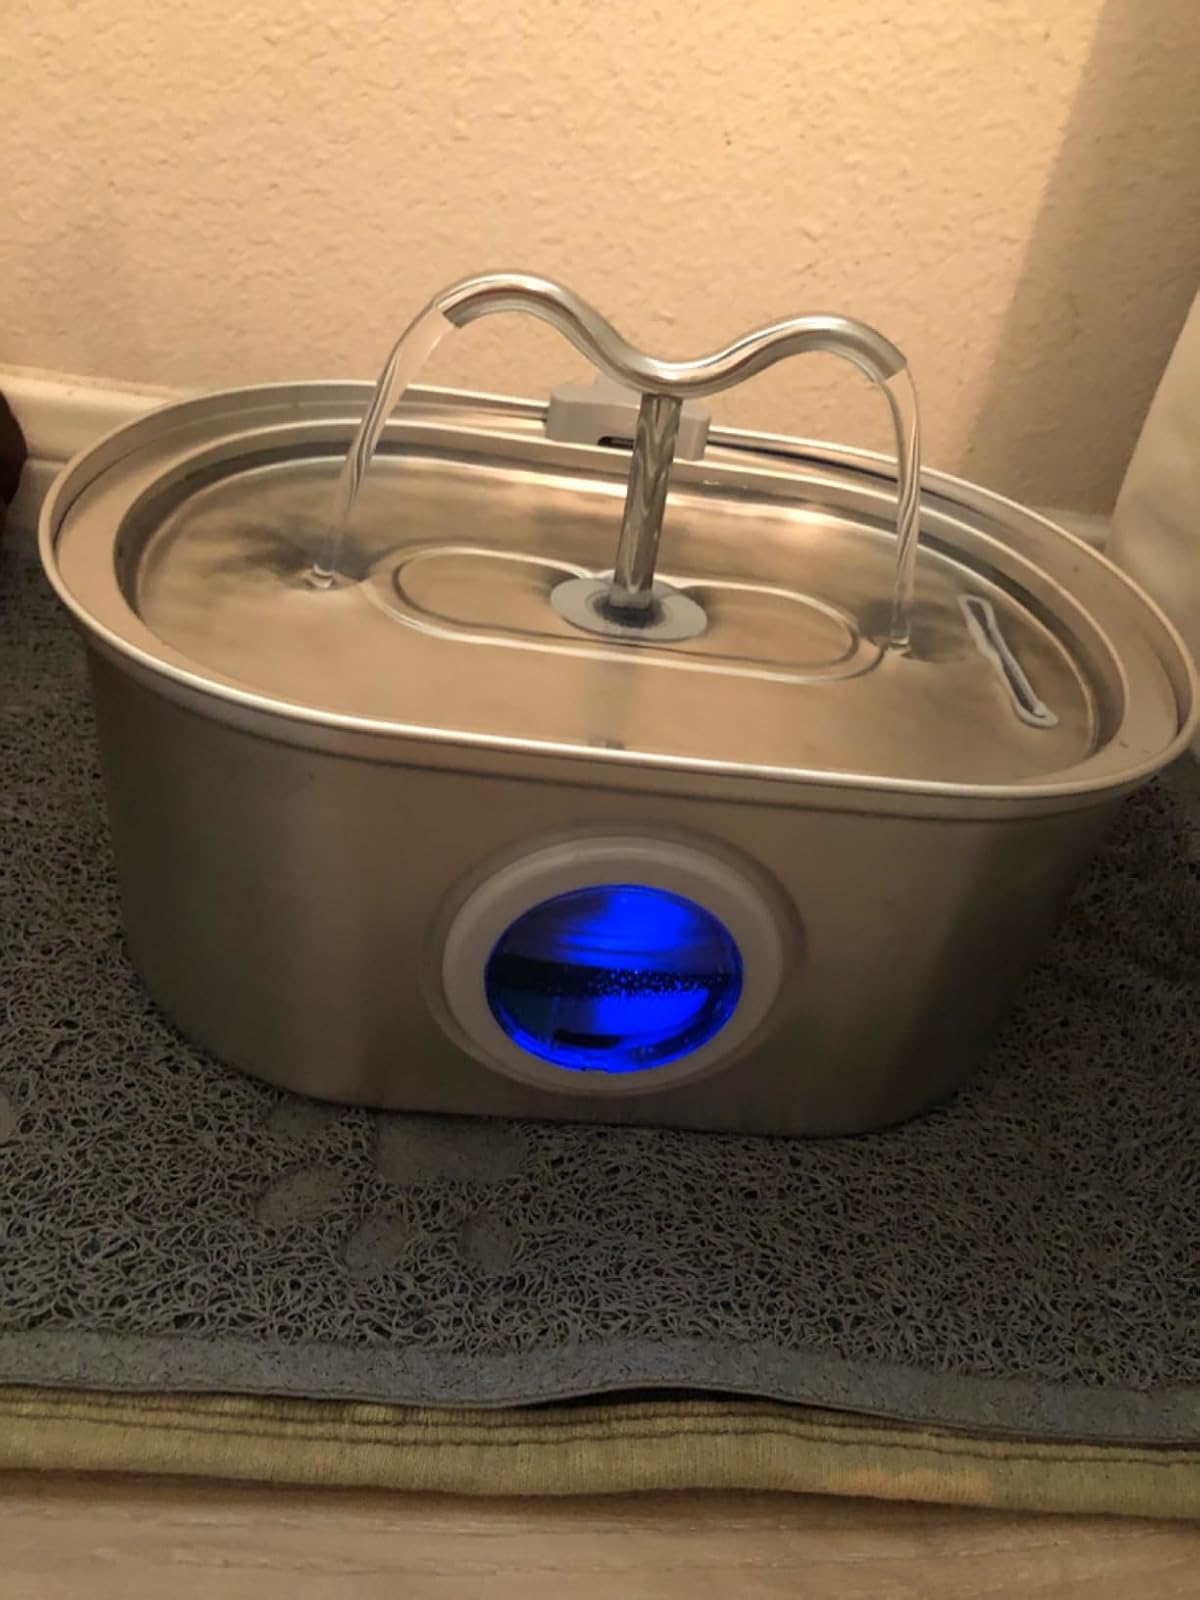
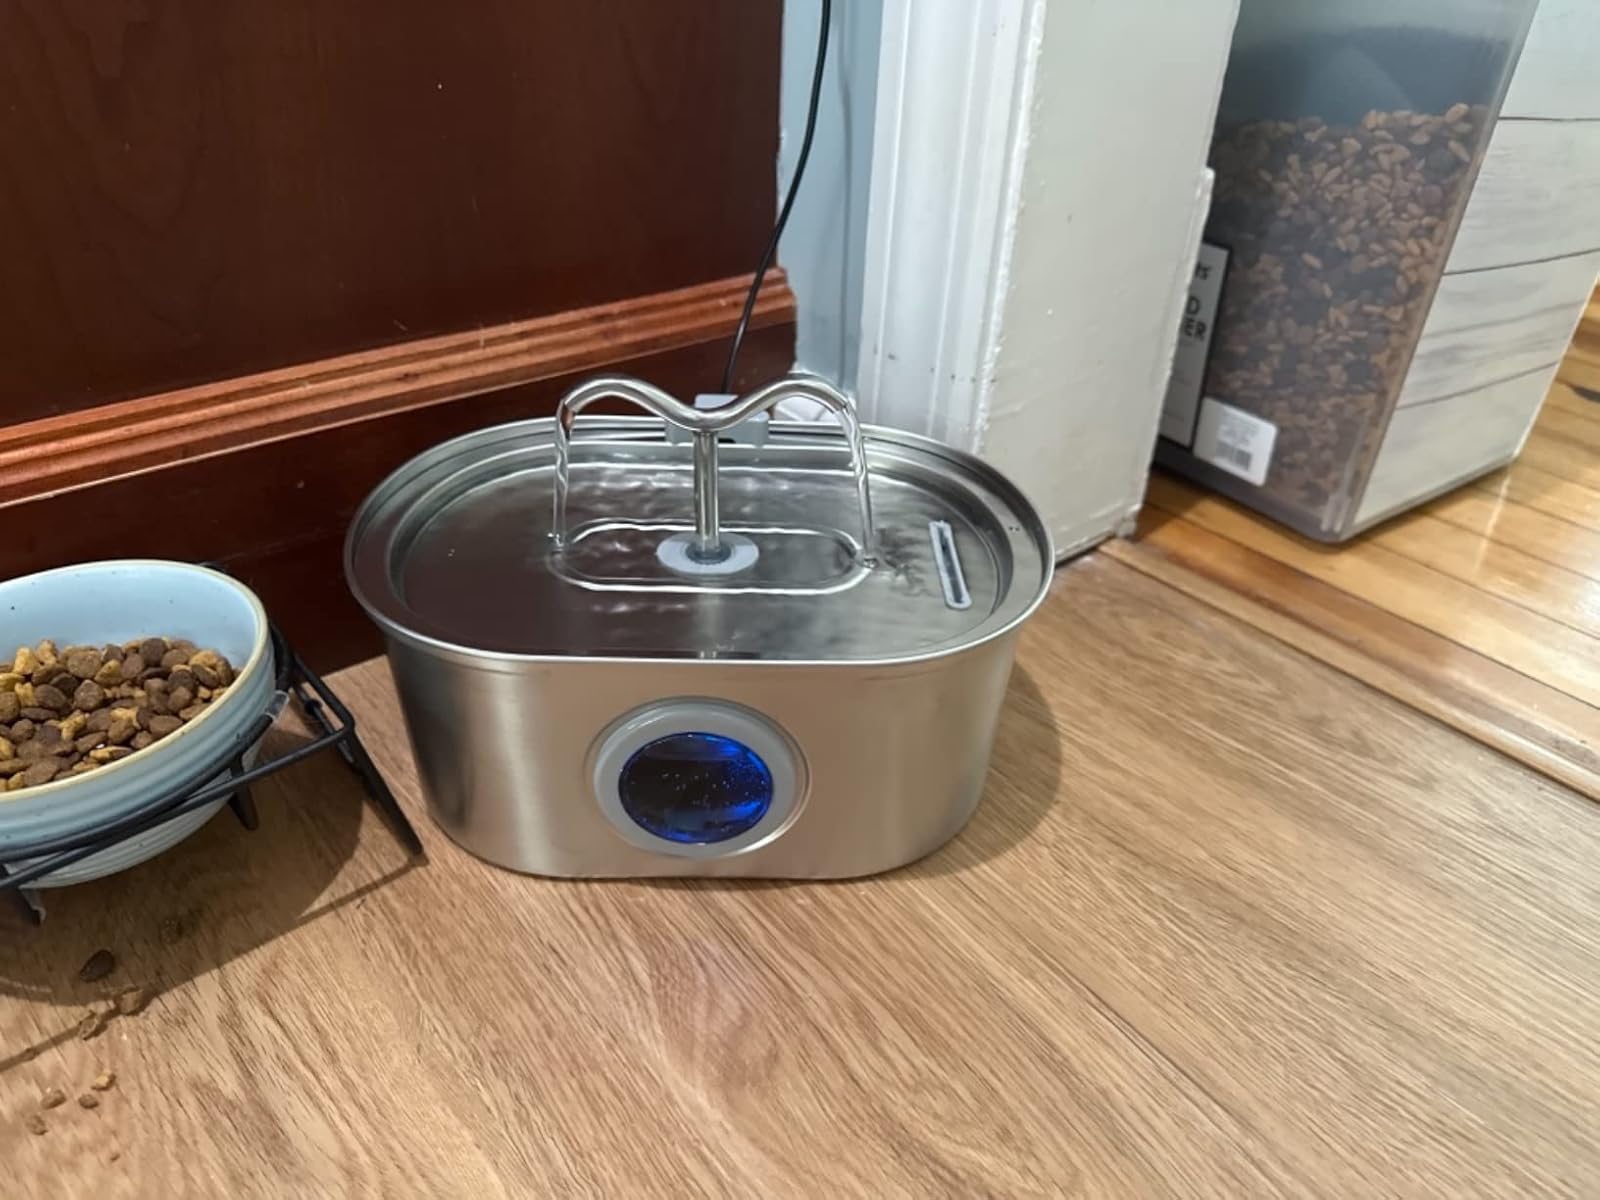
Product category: items_bowl
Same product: yes